Joe Boyer

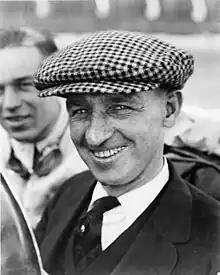
Boyer at Tacoma Speedway in 1920

Joseph Boyer Jr. (May 30, 1890 – September 2, 1924) was an American racing driver, and a winner of the 1924 Indianapolis 500.